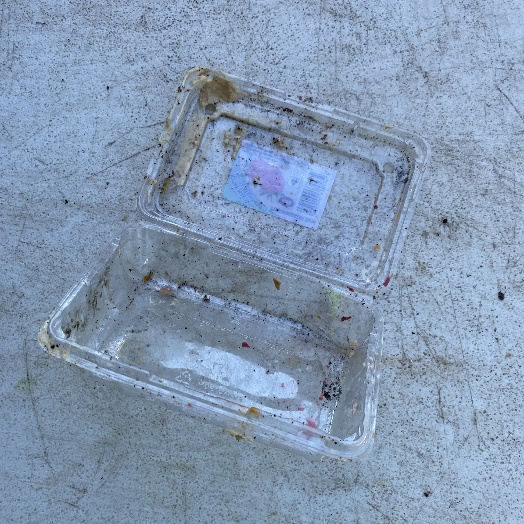
Label: Plastic